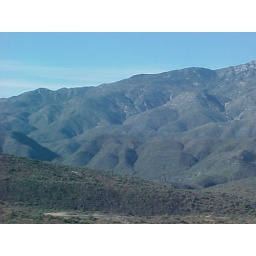
took these out the window while riding in the car